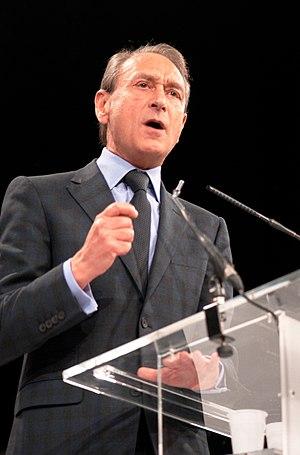
Bertrand Delanoë au meeting organisé au Zénith de Paris par le Parti socialiste dans le cadre des élections législatives de 2007.